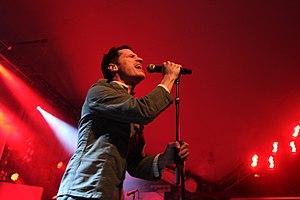
Trench est le cinquième album studio du duo musical américain Twenty One Pilots, sorti le 5 octobre 2018 avec le label Fueled by Ramen. Il s'agit du premier album studio du groupe en trois ans, après le succès décisif de leur précédent album, Blurryface sorti en 2015. Enregistré en secret accompagné d'un silence radio d'un an, Trench a été conçu pour être un album concept qui explore les sujets de la santé mentale, du suicide et du doute, qui sont des thèmes récurrents dans les œuvres précédentes du groupe. Ces thèmes sont illustrés dans cet albul à travers la ville métaphorique de Dema et de sa vallée environnante connue sous le nom de Trench. L'album était également la première sortie du nouveau label Elektra Music Group.